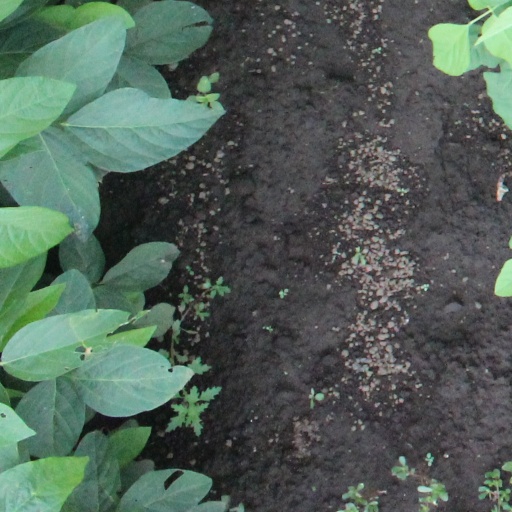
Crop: soybean